Mithai (Bengali TV series)

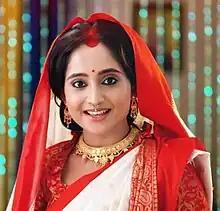
Soumitrisha Kundu portrayed the dual roles of the titular character "Mithai Das Modak" and her lookalike "Mithi Biswas Banerjee" in the show.

"The Times of India" quoted the series that "Mithai will tell you a sweet love story".